History of Brisbane

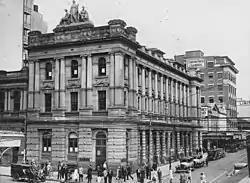
Corner of Queen and Edward streets, 1932

Unlike Sydney during the 1860s and 1870s, Brisbane had few professional artists and no art gallery. Originally the neighbouring city of Ipswich was intended to be the capital of Queensland, but it proved to be too far inland to allow access by large ships, so Brisbane was chosen instead.